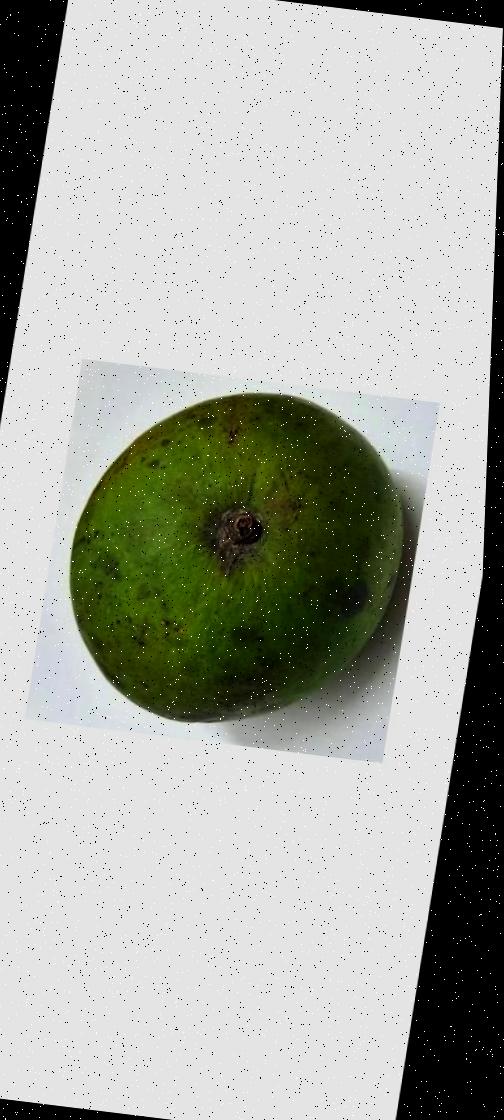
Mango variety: Harivanga